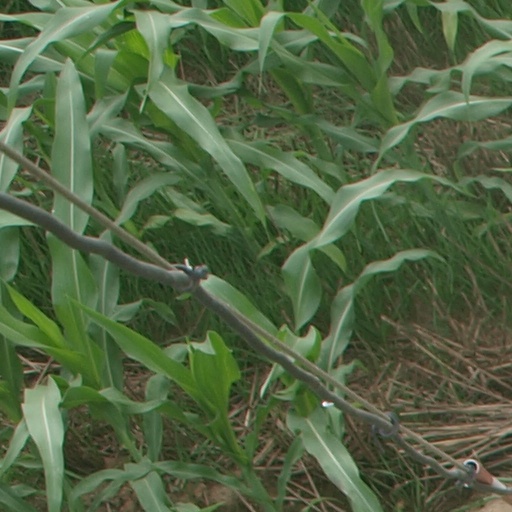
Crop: maize; corn